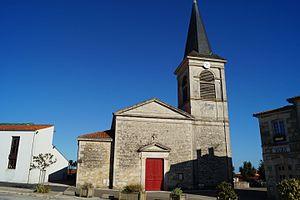
L’église Saint-Remi de Pissotte.
La liste des églises de la Vendée recense de la manière la plus complète possible les églises, cathédrale et basiliques situées dans le département français de la Vendée.
Pissotte est une commune française située dans le département de la Vendée en région Pays de la Loire.